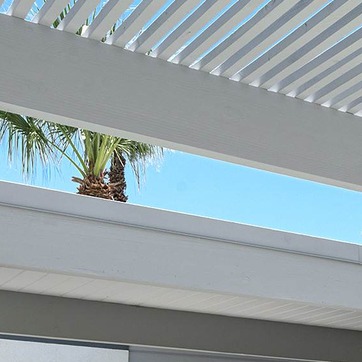
Material: sky